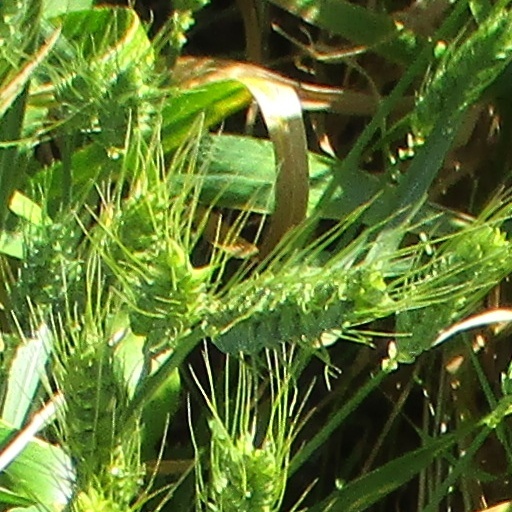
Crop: wheat